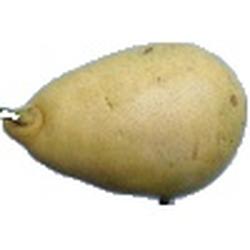
Label: Pear